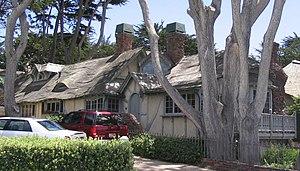
Clint Eastwood [klɪnt istwʊd], né le 31 mai 1930 à San Francisco, est un acteur, réalisateur, compositeur et producteur de cinéma américain.